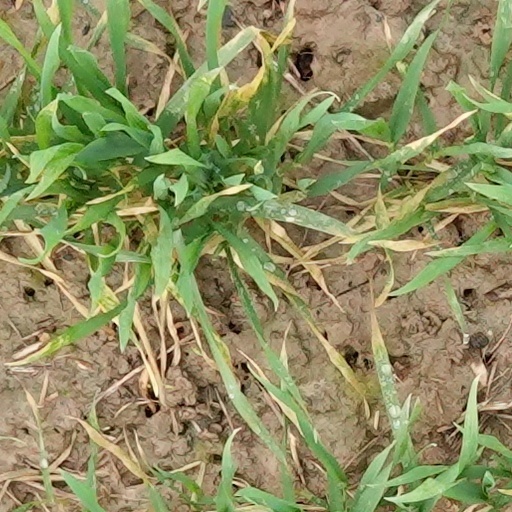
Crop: wheat